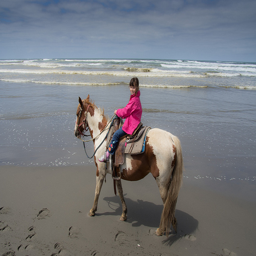
A little girl in a pink jacket riding a horse on the beach.
an image of a girl riding a horse on the beach
A woman rides a horse on a beach.
A young girl is riding a horse on a beach.
a young person riding a horse on a beach near the water